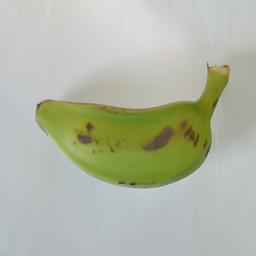
Banana variety: Champa Kola